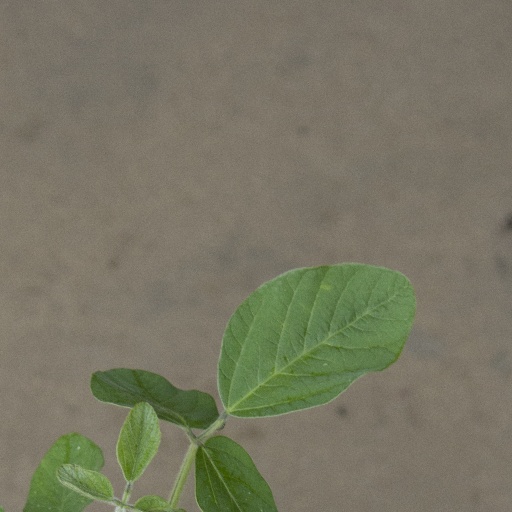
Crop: soybean